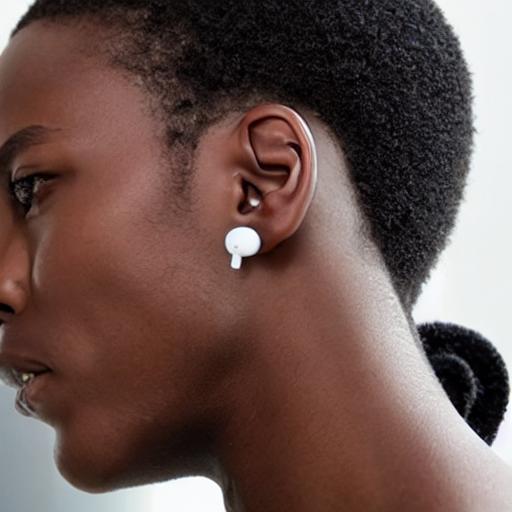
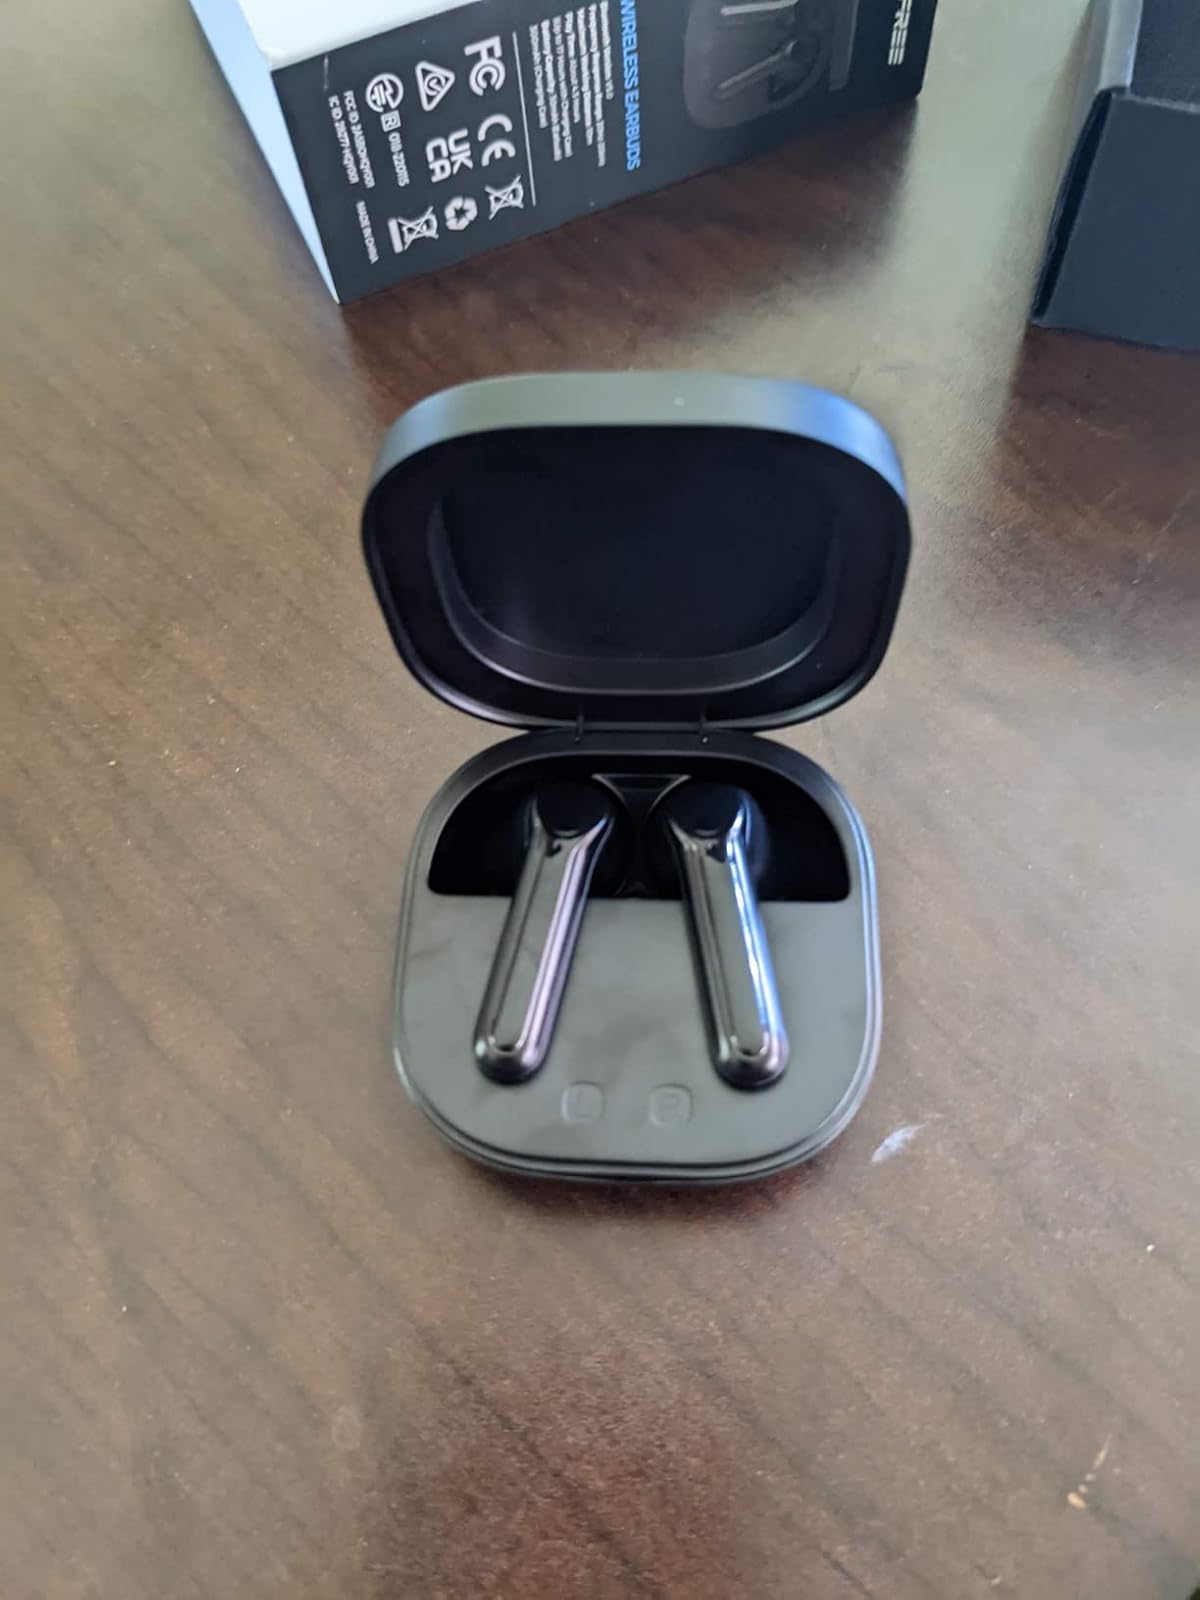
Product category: earbuds
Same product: no